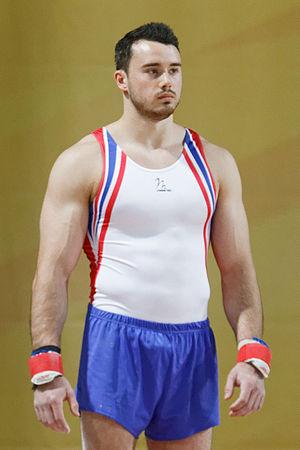
Championnats d'Europe de gymnastique artistique 2015. Finale hommes au saut de cheval.
Kristian Thomas, né le 14 février 1989 à Wolverhampton, est un gymnaste artistique britannique.